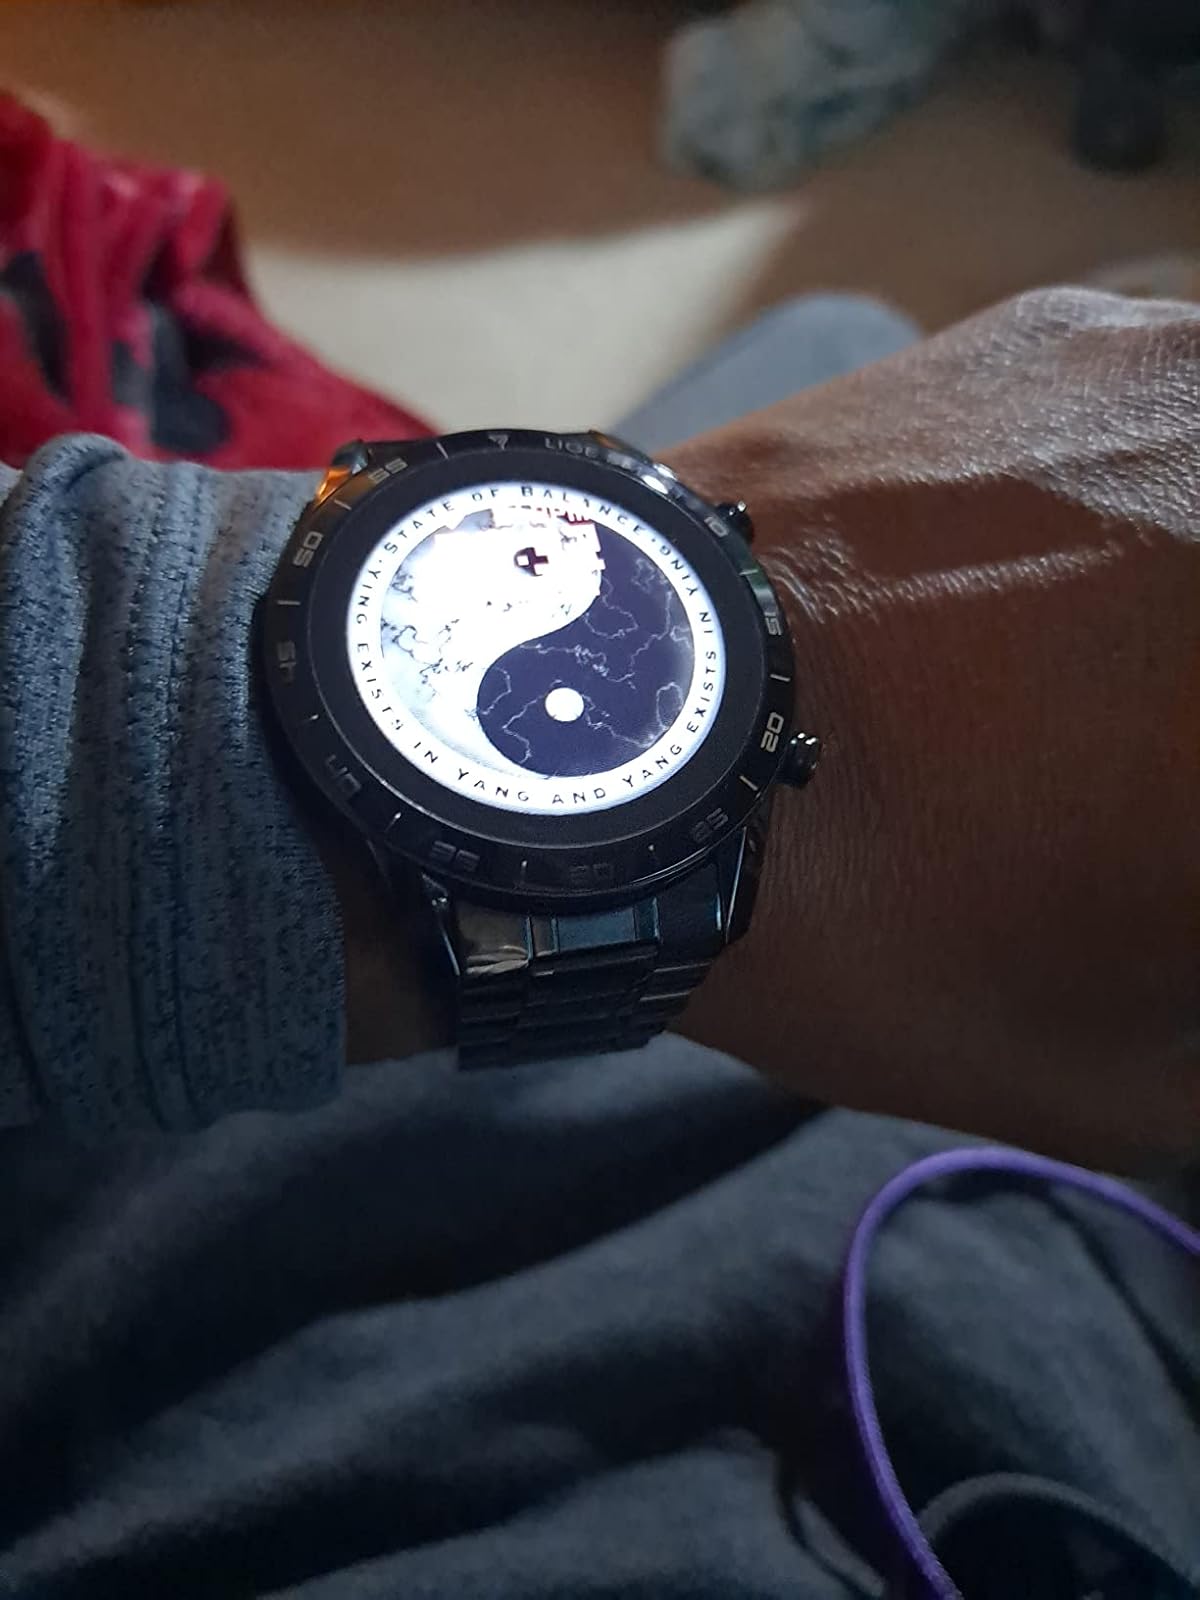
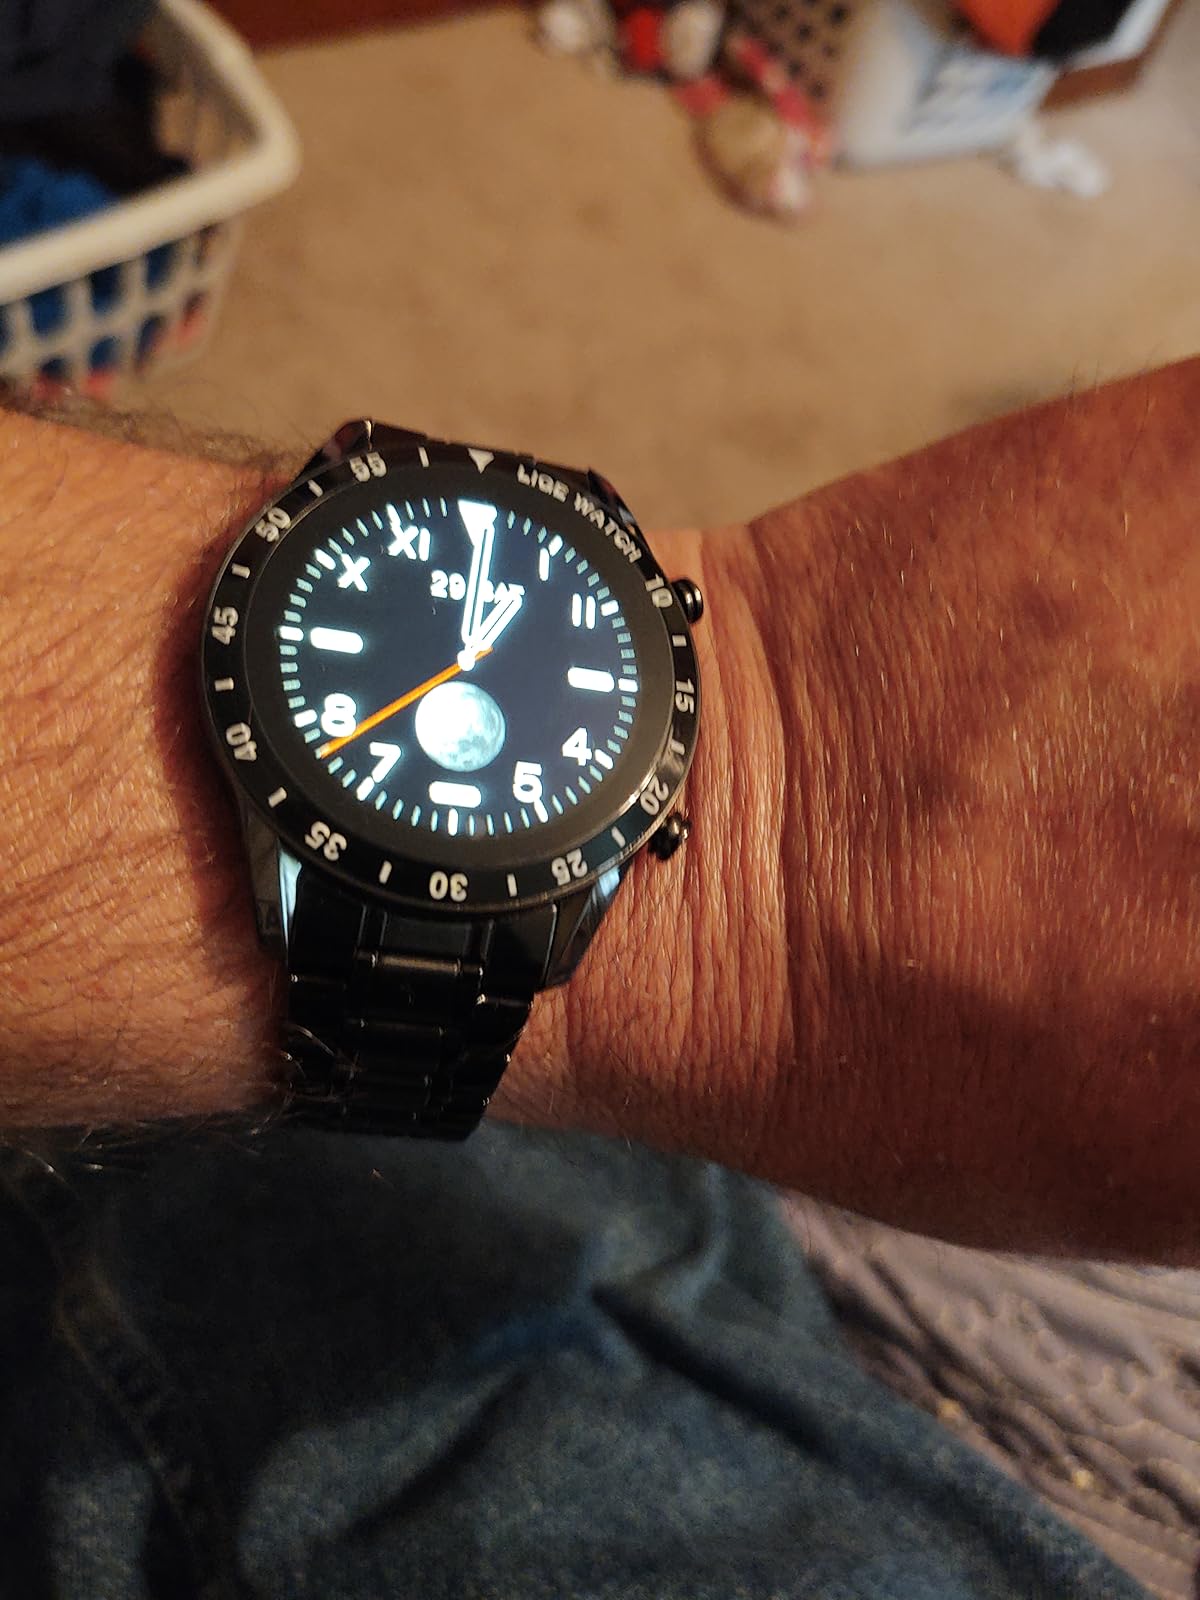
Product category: smartwatch
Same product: yes